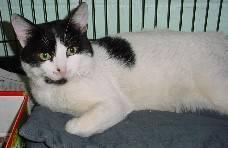
cat